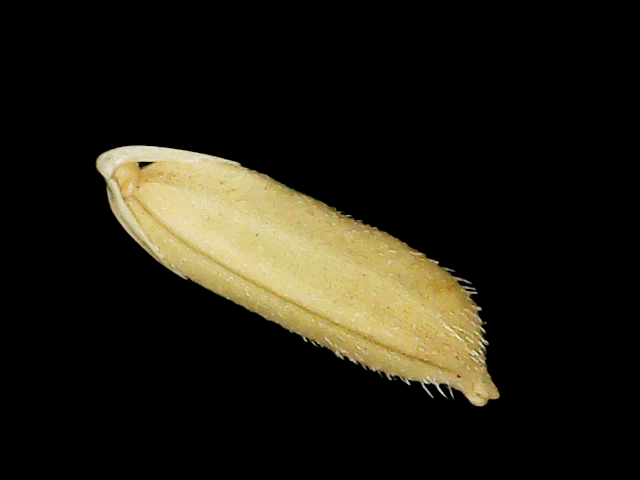
Rice variety: Binadhan11